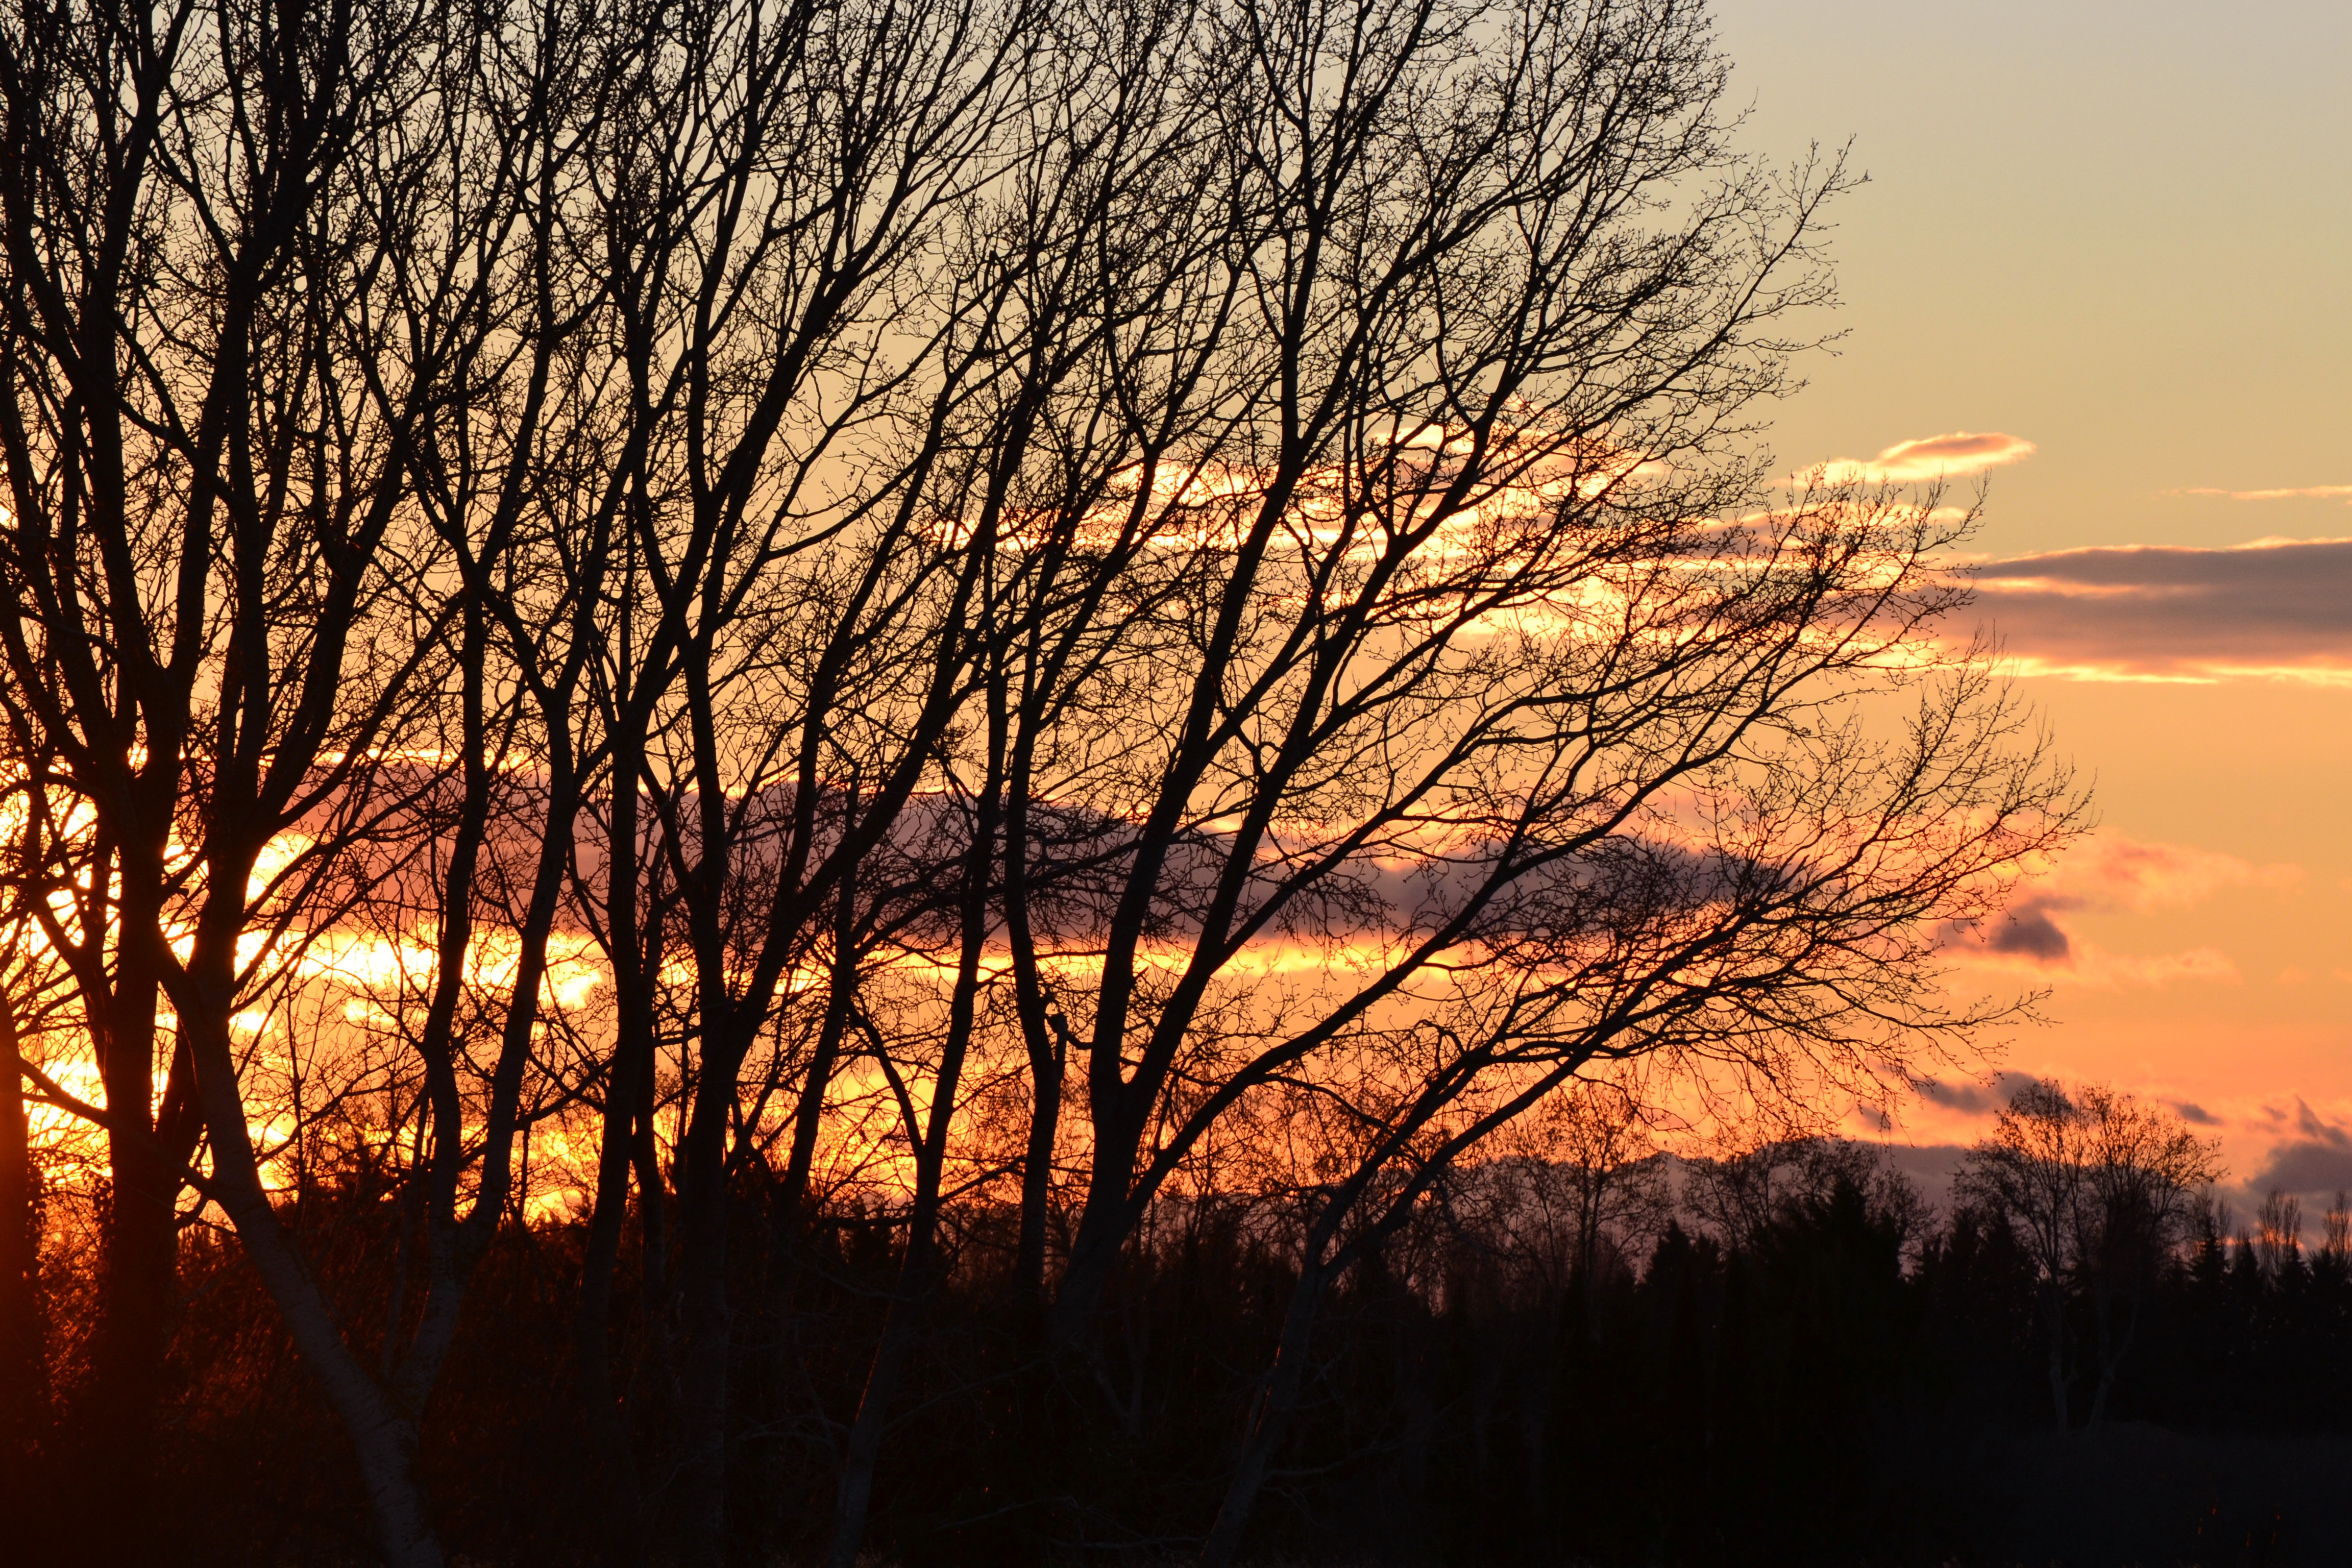
tree, nature, branch, plant, sky, sun, sunrise, sunset, mist, field, sunlight, morning, dawn, dusk, evening, autumn, season, gard, our beautiful region, atmospheric phenomenon, woody plant